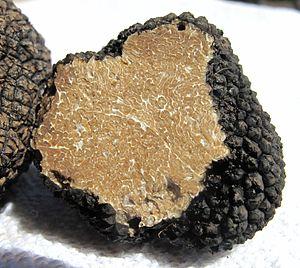
Aucune garantie d'exactitude ne peut être offerte par la liste contenue dans cet article.
La Truffe blanche d’été, Tuber aestivum, dite encore truffe de la Saint-Jean, est une espèce de champignons comestibles de la famille des Tuberaceae dans la classe des ascomycètes. Ce champignon est hypogé et vit en symbiose avec un arbre. Il est donc mycorhizé, ce qui veut dire qu'il a besoin d'un arbre hôte, et saprophyte, car il se nourrit de matières organiques de végétaux en décomposition.